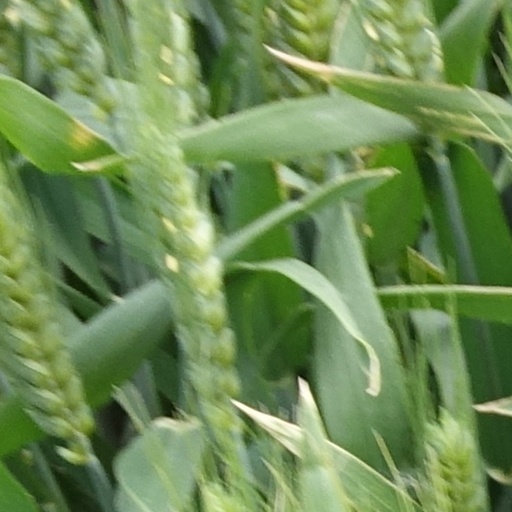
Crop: wheat